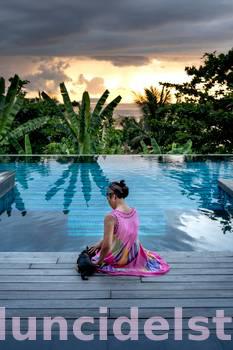
Label: Watermark